Ludwig Schwabe

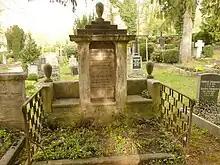
Tomb of Ludwig Schwabe in Tübingen

Among his better written works was an influential examination of the Roman poet Catullus titled "Quaestiones Catullianae" (1862), and a revision of Wilhelm Siegmund Teuffel's "Geschichte der römischen Literatur" (1882). Other noted publications by Schwabe include: